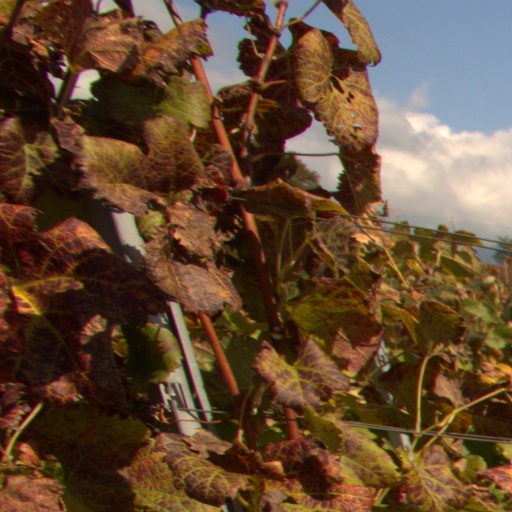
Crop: grape